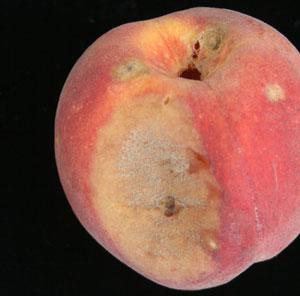
Plant: Peach
Disease: peach brown rot